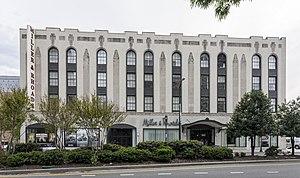
L'ancien magasin Miller &amp